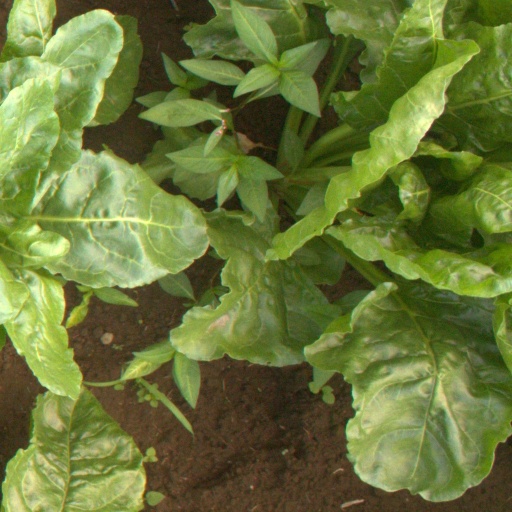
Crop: sugar beet